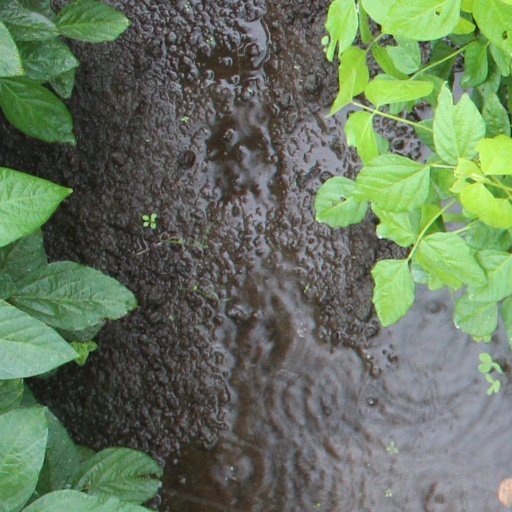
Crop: soybean